List of African American newspapers in North Carolina

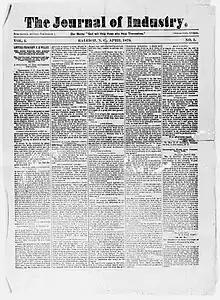
Inaugural issue of the Raleigh "Journal of Industry" in 1879.

This is a list of African American newspapers that have been published in North Carolina. It includes both current and historical newspapers. The first such newspaper in North Carolina was the "Journal of Freedom" of Raleigh, which published its first issue on September 30, 1865. The African American press in North Carolina has historically been centered on a few large cities such as Raleigh, Durham, and Greensboro.